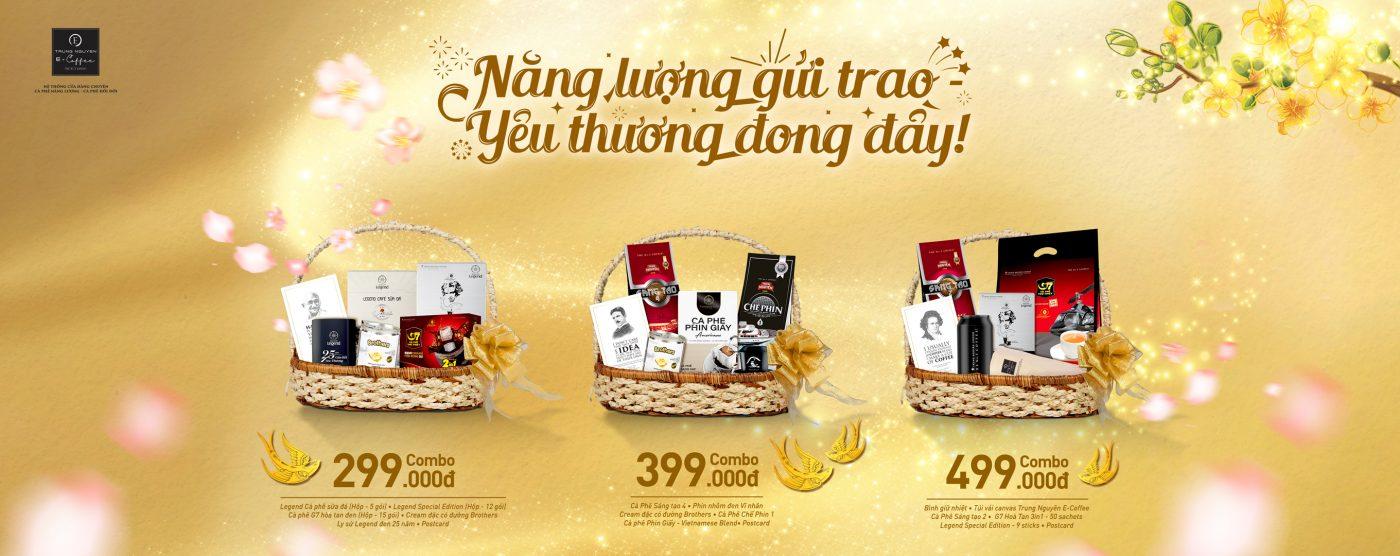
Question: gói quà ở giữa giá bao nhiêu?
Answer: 399 000 đồng